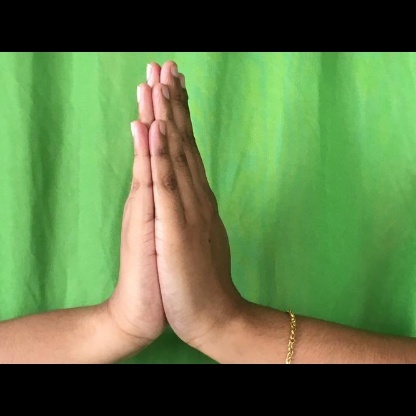
Mudra: Anjali